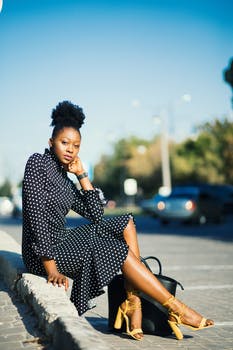
Label: No Watermark